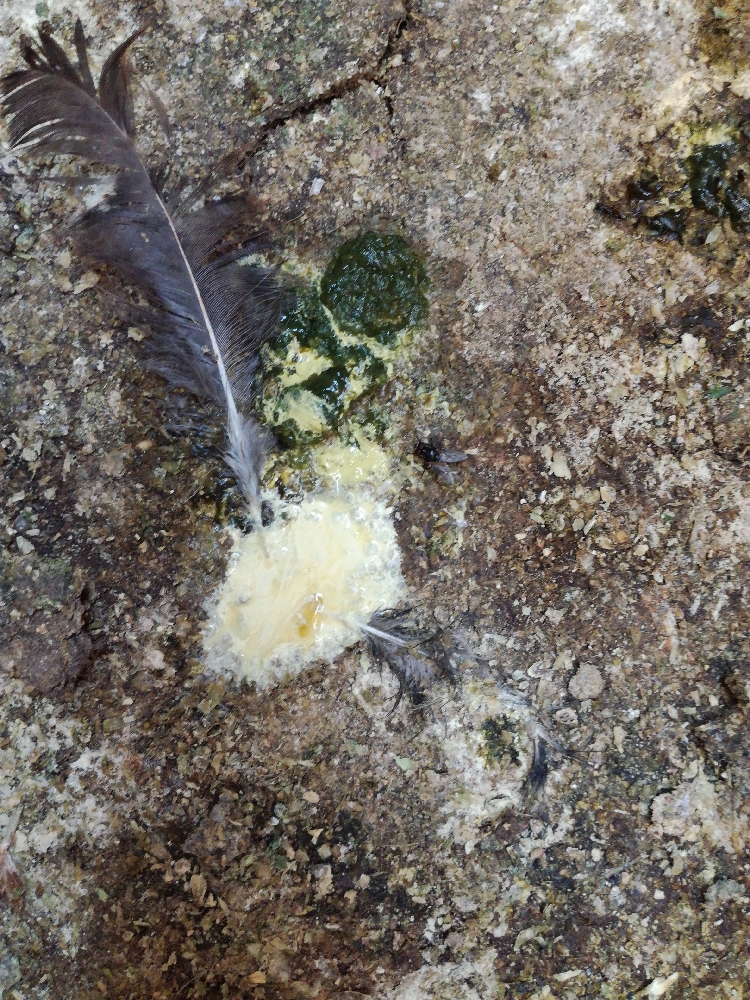
PCR-confirmed diagnosis: Newcastle disease